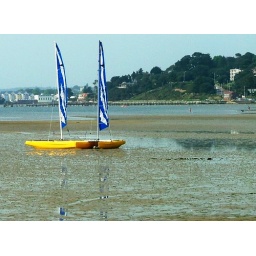
Took this from the car as we went past. I liked the reflections in the shallow water